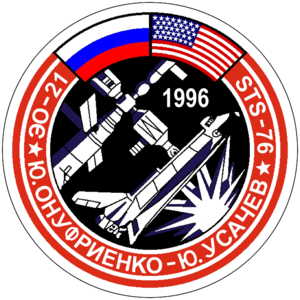
Iouri Ivanovitch Onoufrienko est un cosmonaute russe né le 6 février 1961.
Iouri Vladimirovitch Oussatchiov est un cosmonaute russe, né le 9 octobre 1957.
Décollage